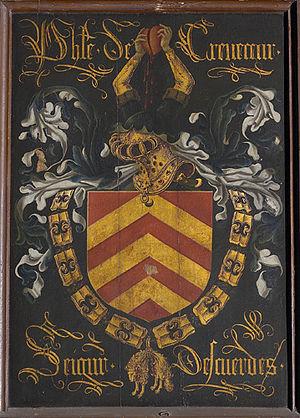
Philippe de Crèvecœur, seigneur d'Esquerdes, est un homme de guerre français, maréchal de France le 2 septembre 1483 par lettres de Charles VIII ainsi que grand chambellan par autres lettres le 20 février 1492.